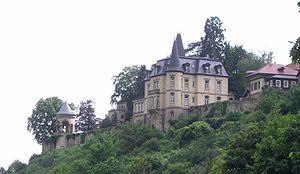
Neustadt an der Weinstraße, littéralement « Villeneuve sur la route du vin », appelée de 1414 à 1950 Neustadt an der Haardt, est un chef-lieu d'arrondissement situé dans le Land de Rhénanie-Palatinat.